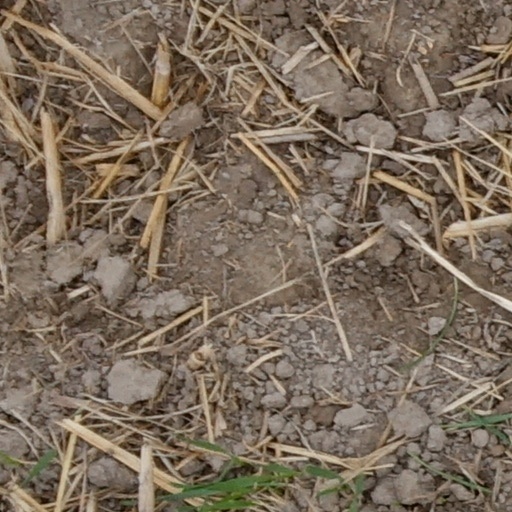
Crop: wheat